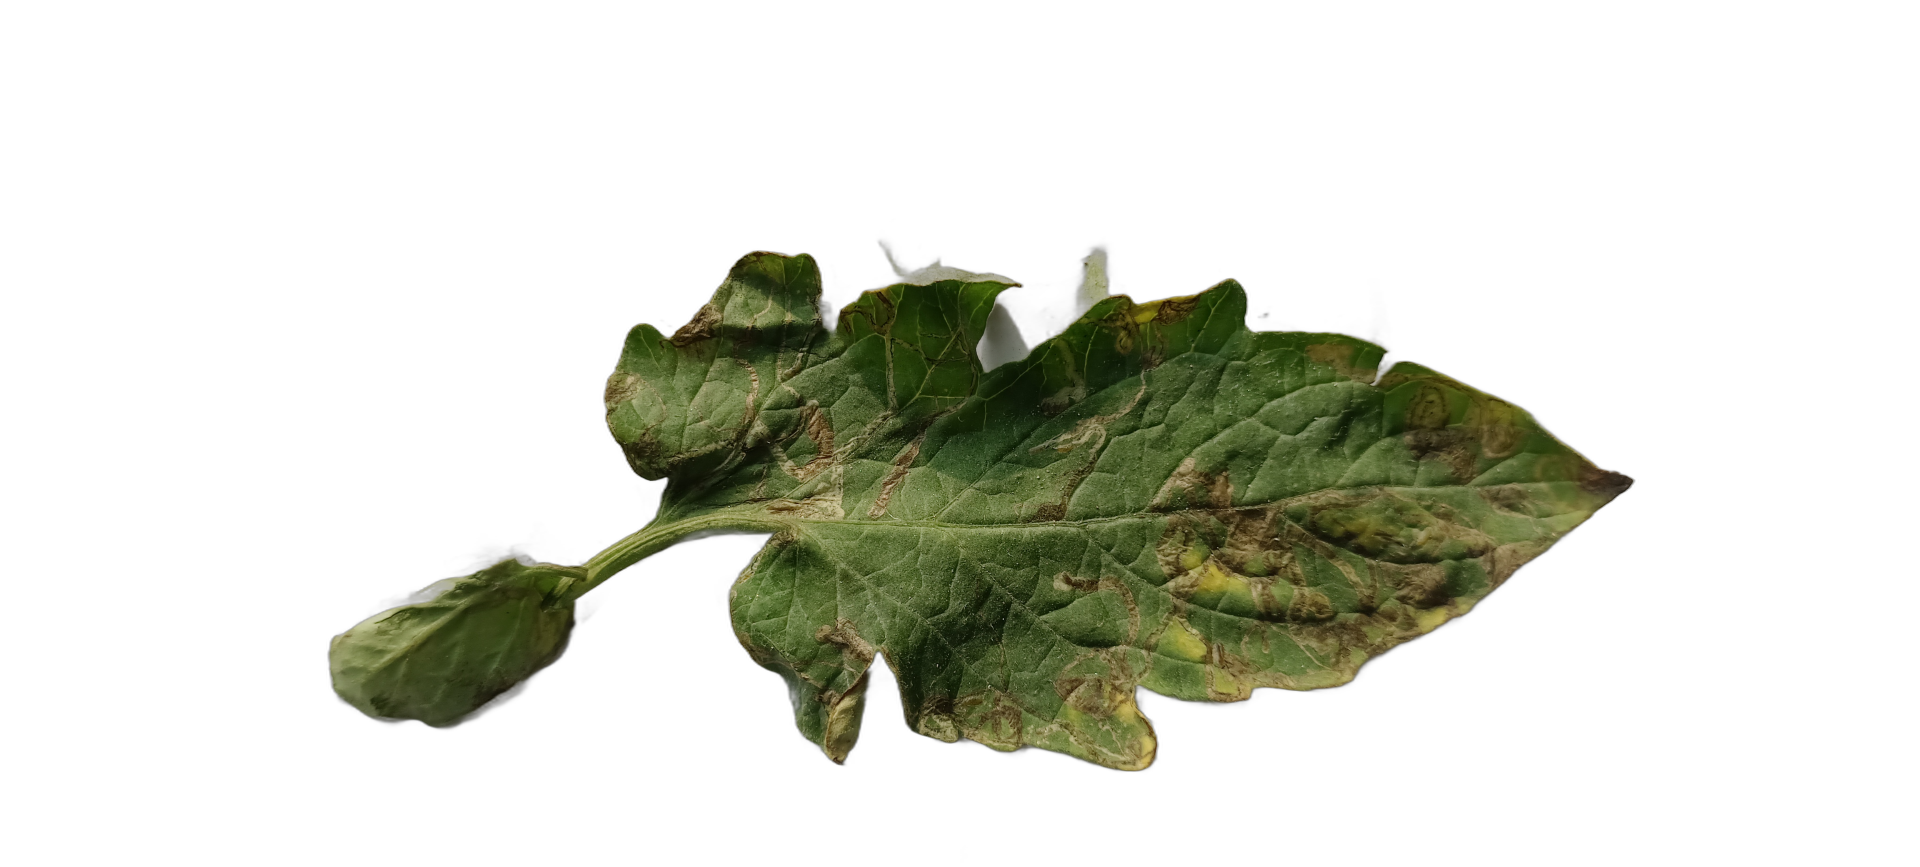
Crop: Tomato
Label: Spot